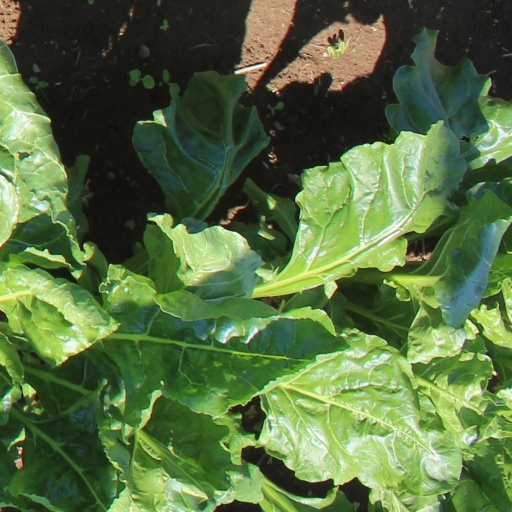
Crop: sugar beet